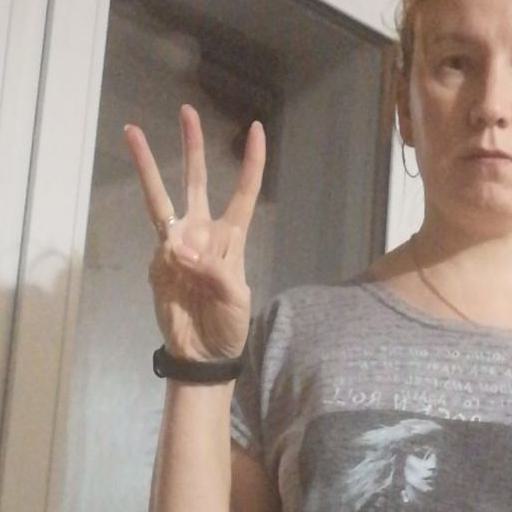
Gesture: three